Cheong Hyungsik

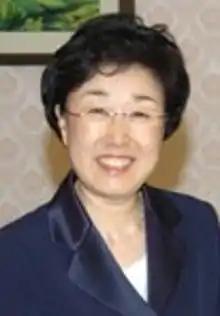
Han Myeong-sook

In a retrial held by the Seoul High Court on July 31, 2013, Cheong ruled Sungkonghoe University professor was not guilty of violating during the presidency of Park Chung Hee. In 1978, Cho, who was then a student at Seoul National University, was indicted for creating and distributing leaflets that criticized the Yushin Constitution and sentenced to two years in prison. In finding Cho not guilty, Cheong noted the emergency measures were unconstitutional because "it is clear that they were intended to suppress the people's resistance to the Yushin regime." Cheong went on to state "the state's emergency powers should be exercised within the minimum necessary limits when the country is in a grave crisis, but the situation at the time the emergency measures were declared did not correspond to a grave national crisis as an emergency, so it lacked the requirements stipulated in the Constitution."